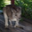
Label: kangaroo